Ruud van Nistelrooy

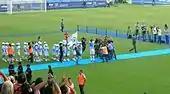
Van Nistelrooy being introduced as a Málaga player

On 1 June 2011, Van Nistelrooy returned to Spain to pen a one-year deal with La Liga side Málaga, on a free transfer. Van Nistelrooy was presented at La Rosaleda Stadium as he was welcomed by 15,000 Málaga fans. He made his debut in a 2–1 loss against Sevilla on the opening game of the 2011–12 season.